Melikşah University

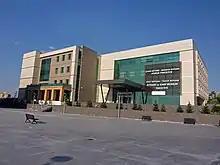
Melikşah University campus.

Melikşah University was a private university located in the Talas district of Kayseri Province, Turkey. Established in 2008, it was the second university established in Kayseri, and its first private university. It was named after Malik-Shah I (reigned between 1072 and 1092), a sultan of Seljuk Turks.